Maanasaandarapetta Yezdi

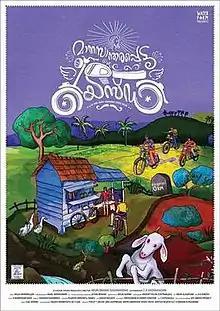

Maanasaandarapetta Yezdi is a 2016 Indian Malayalam comedy movie, produced and directed by debutant Arun Omana Sadanandan under the banner of Water Farm. The film stars P. Balachandran and Jayan Cherthala in the lead roles along with Indrans, Appunni Sasi and Sivadas Mattannur. The movie was shot in Chembukadavu village in Kozhikode.